Uranium mining in Canada

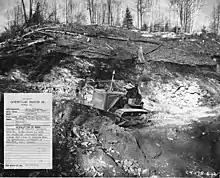
Caterpillar tractor with a bulldozer at Faraday Mine, bear Bancroft, 1956

Poor working conditions in Elliot Lake mines led to the 1974 Elliot Lake miners strike, which prompted the government to initiate the Royal Commission on the Health and Safety of Workers in Mines. Recommendations from the Royal Commission influenced occupational safety legislation for mines and other industries to this day.